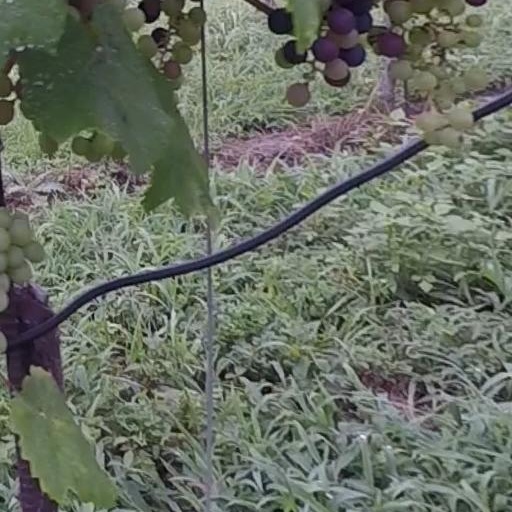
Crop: grape